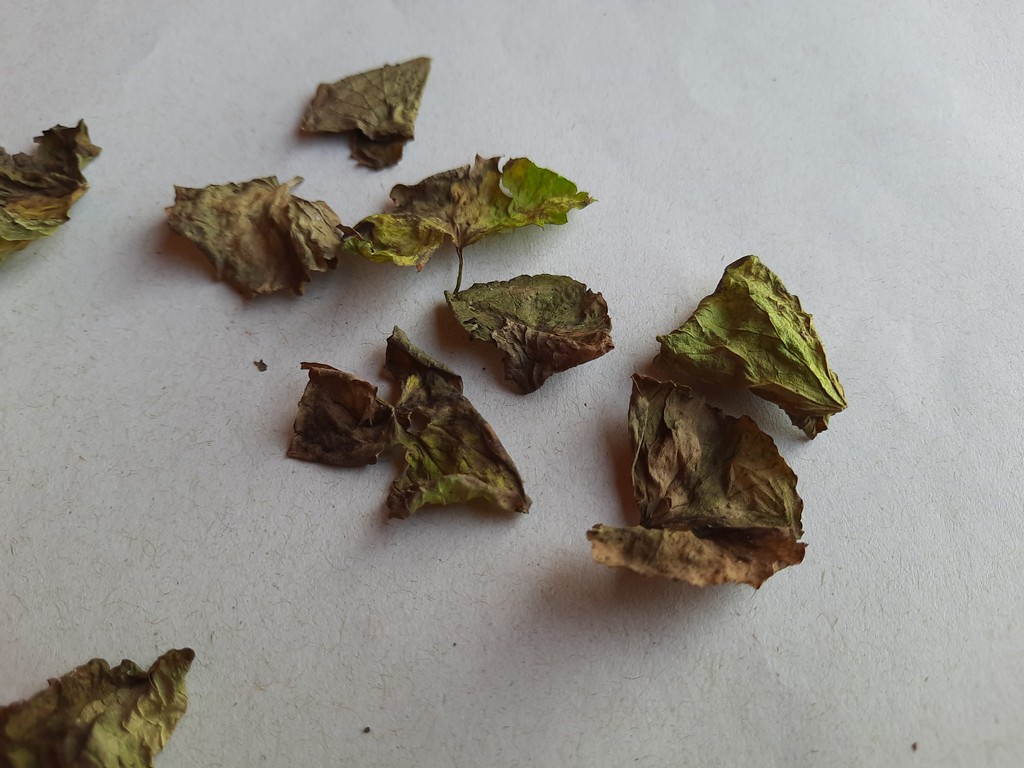
Label: Dried